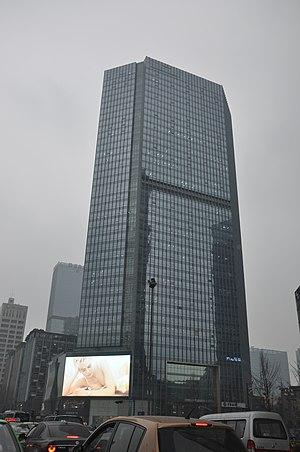
La Sichuan Aerospace Tower est un gratte-ciel de 170 mètres de hauteur construit de 2006 à 2008 à Chengdu dans le centre de la Chine.
Depuis la construction du Sichuan Chengdu Building en 1990, plus de 240 gratte-ciel ont été construits à Chengdu en Chine du fait du développement très rapide de la ville.